Bakhshali manuscript

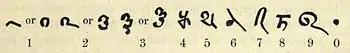
The numerals used in the Bakhshali manuscript, dated to sometime between the 3rd and 7th century AD.

The manuscript is a compendium of rules and illustrative examples. Each example is stated as a problem, the solution is described, and it is verified that the problem has been solved. The sample problems are in verse and the commentary is in prose associated with calculations. The problems involve arithmetic, algebra and geometry, including mensuration. The topics covered include fractions, square roots, arithmetic and geometric progressions, solutions of simple equations, simultaneous linear equations, quadratic equations and indeterminate equations of the second degree.